Pratap Singh of Jammu and Kashmir

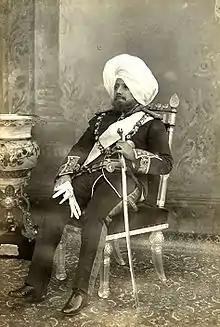
Pratap Singh in 1900

Pratap Singh (18 July 1848 – 23 September 1925) was the Maharaja of Jammu and Kashmir, and head of the Jamwal Rajput clan of the ruling Dogra dynasty.